Wallace Strobel

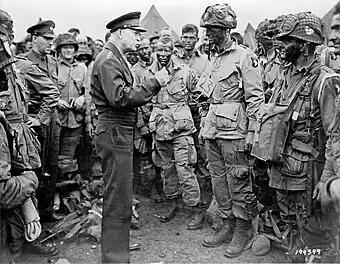
Strobel (wearing number 23 placard) and the members of Company E, 502nd Parachute Infantry Regiment, 101st Airborne Division listening to General Dwight D. Eisenhower the night before D-Day

Wallace C. Strobel (June 5, 1922 – August 27, 1999) was a United States Army officer who was the subject of a famous photograph during World War II. Strobel, at the time a lieutenant in the 502nd Parachute Infantry Regiment, was photographed with General Dwight D. Eisenhower the night before the regiment's jump into Normandy on June 6, 1944. The picture captured Eisenhower speaking to paratroopers of the 101st Airborne Division on the eve of the invasion and remains one of the most compelling and classic images from World War II, as well as one of the most famous of General Eisenhower.